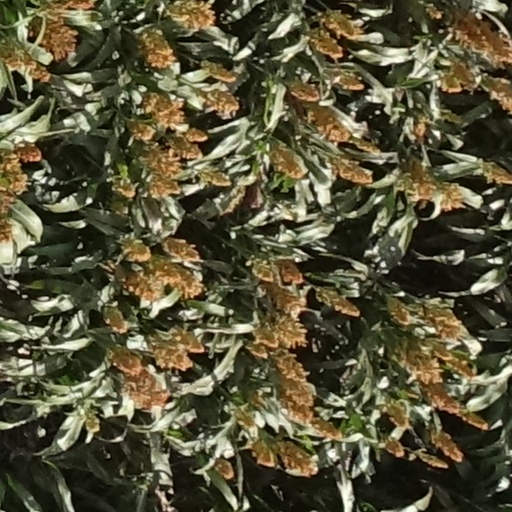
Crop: sorghum